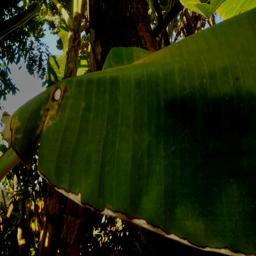
Label: MALBHOG LEAF